Blog

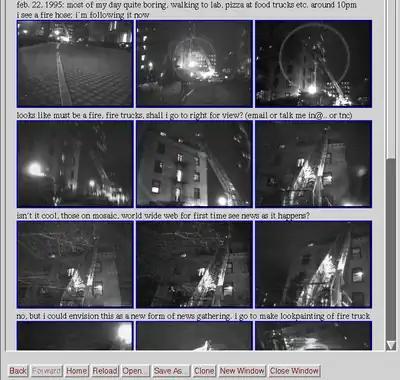
An early example of a "diary" style blog consisting of text and images transmitted wirelessly in real-time from a wearable computer with head-up display, February 22, 1995

had been required to publish content on the Web, and early Web users therefore tended to be hackers and computer enthusiasts. As of the 2010s, the majority are interactive Web 2.0 websites, allowing visitors to leave online comments, and it is this interactivity that distinguishes them from other static websites. In that sense, blogging can be seen as a form of social networking service. Indeed, bloggers not only produce content to post on their blogs but also often build social relations with their readers and other bloggers. Blog owners or authors often moderate and filter online comments to remove hate speech or other offensive content. There are also high-readership blogs which do not allow comments.